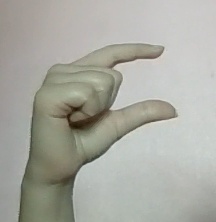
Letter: dal